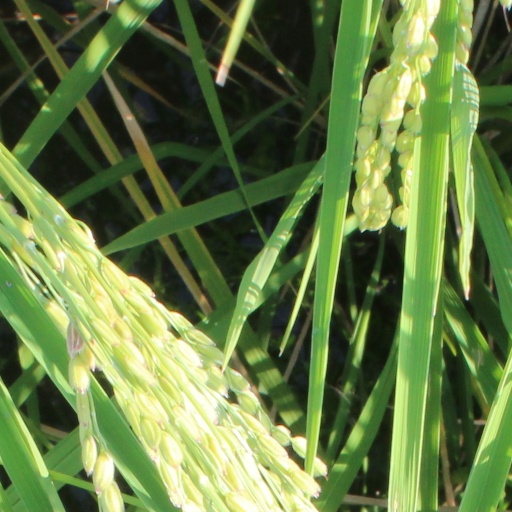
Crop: rice